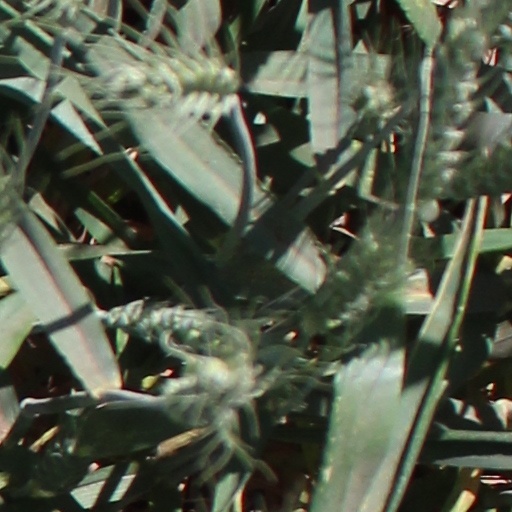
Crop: wheat